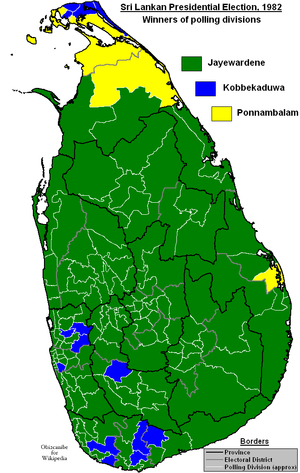
L'élection présidentielle sri lankaise de 1982 est la première élection présidentielle du Sri Lanka, un an avant le début de la guerre civile.